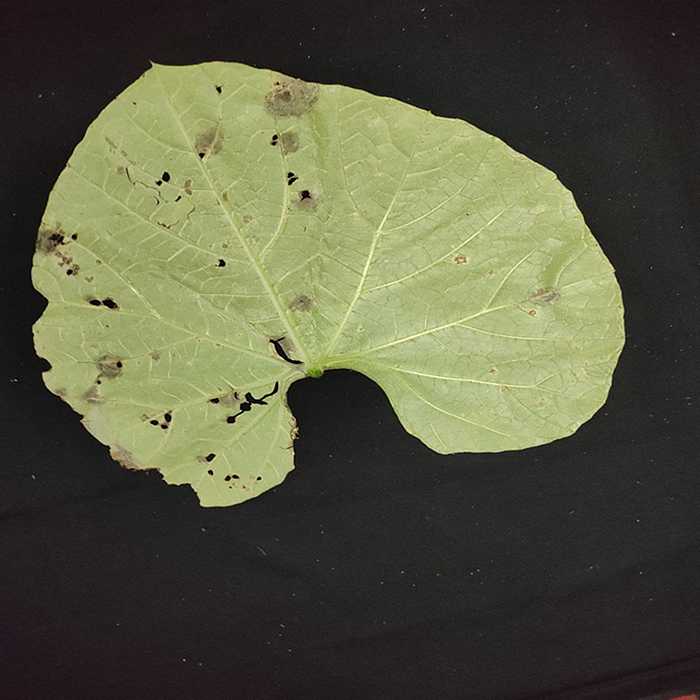
Plant: Bottle gourd
Label: Anthracnose